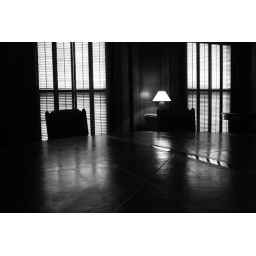
The cabinet table at Old Parliament House in Canberra still has an intense aura